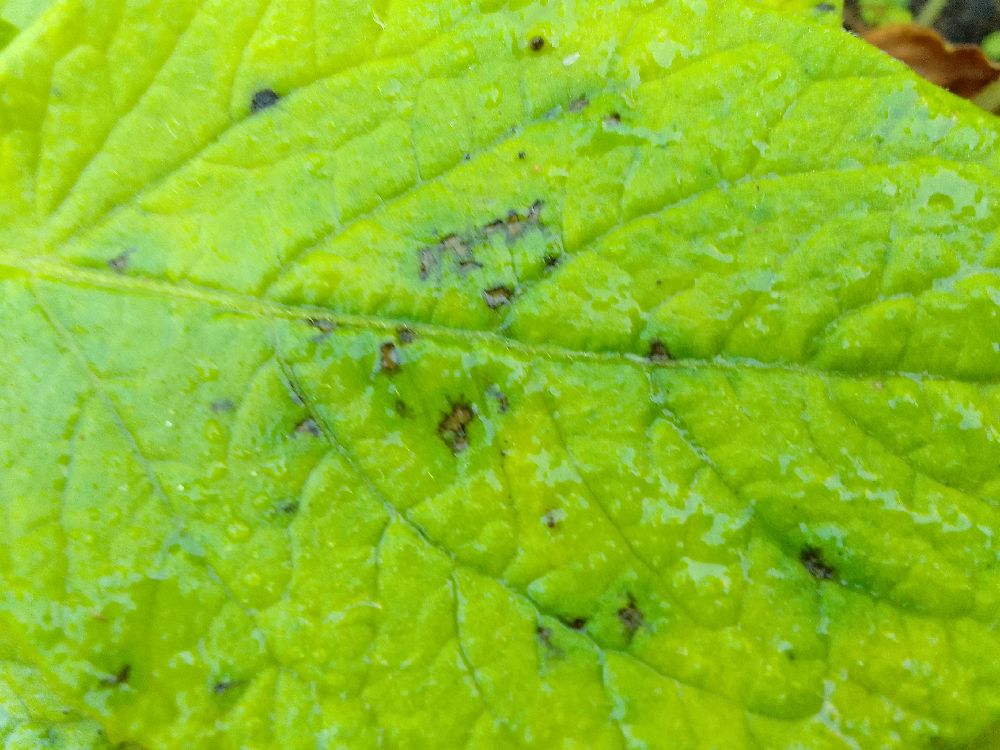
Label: Early blight